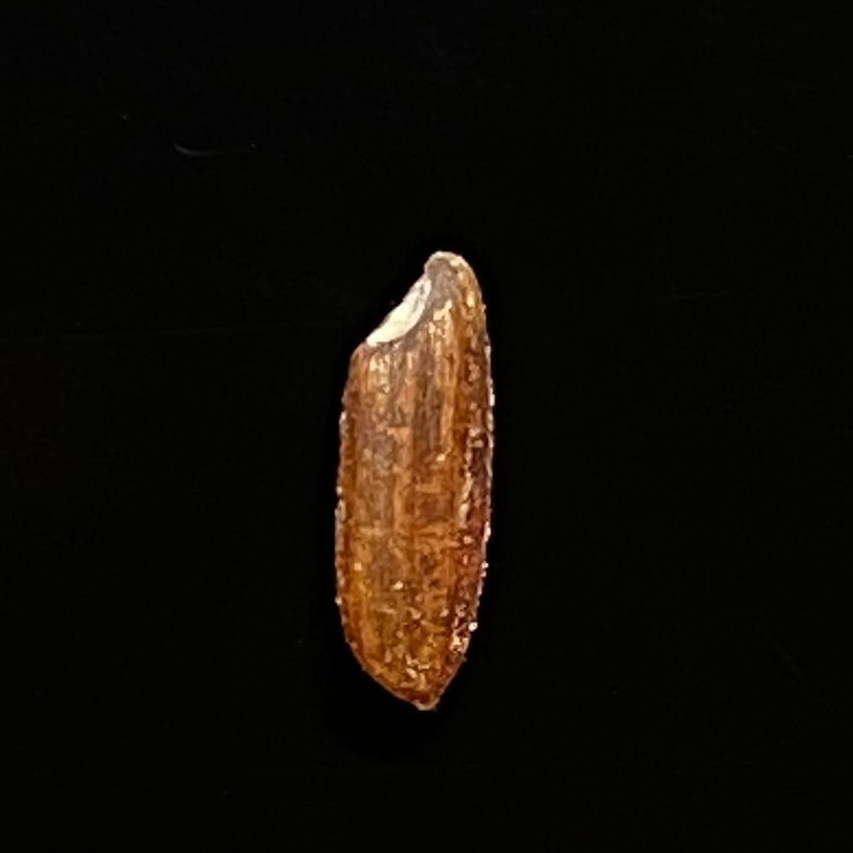
Rice variety: Ganjiya